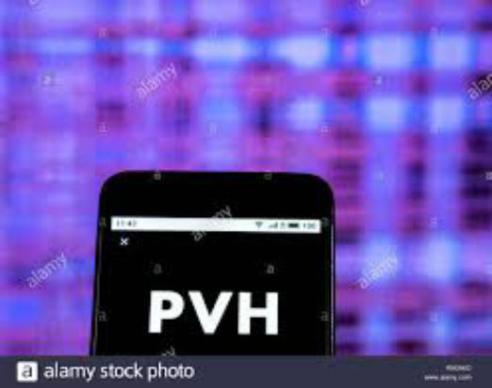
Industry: Clothes